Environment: lab
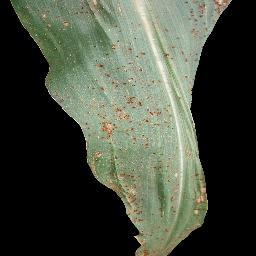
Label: common_rust